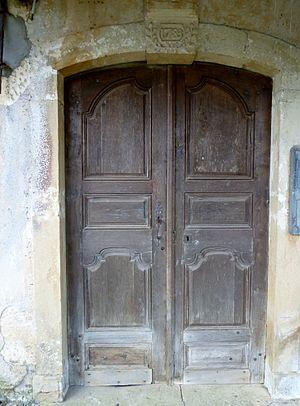
Église de Bassillon-Vauzé
Bassillon-Vauzé est une commune française, située dans le département des Pyrénées-Atlantiques en région Nouvelle-Aquitaine.